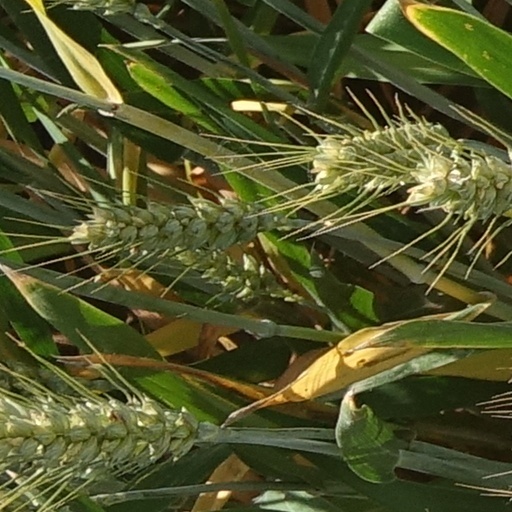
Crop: wheat